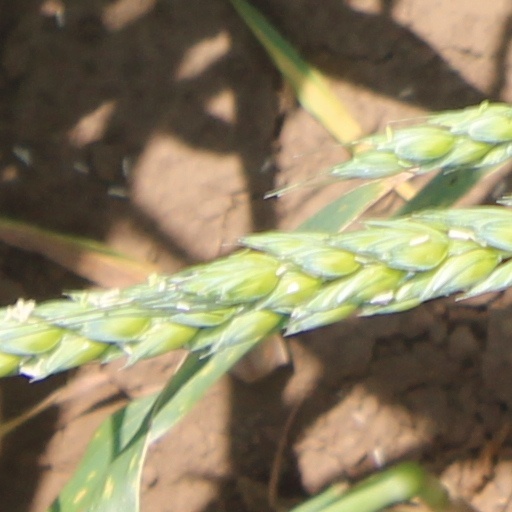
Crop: wheat